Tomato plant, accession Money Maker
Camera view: bottom (45 deg); turntable rotation: 180 degrees
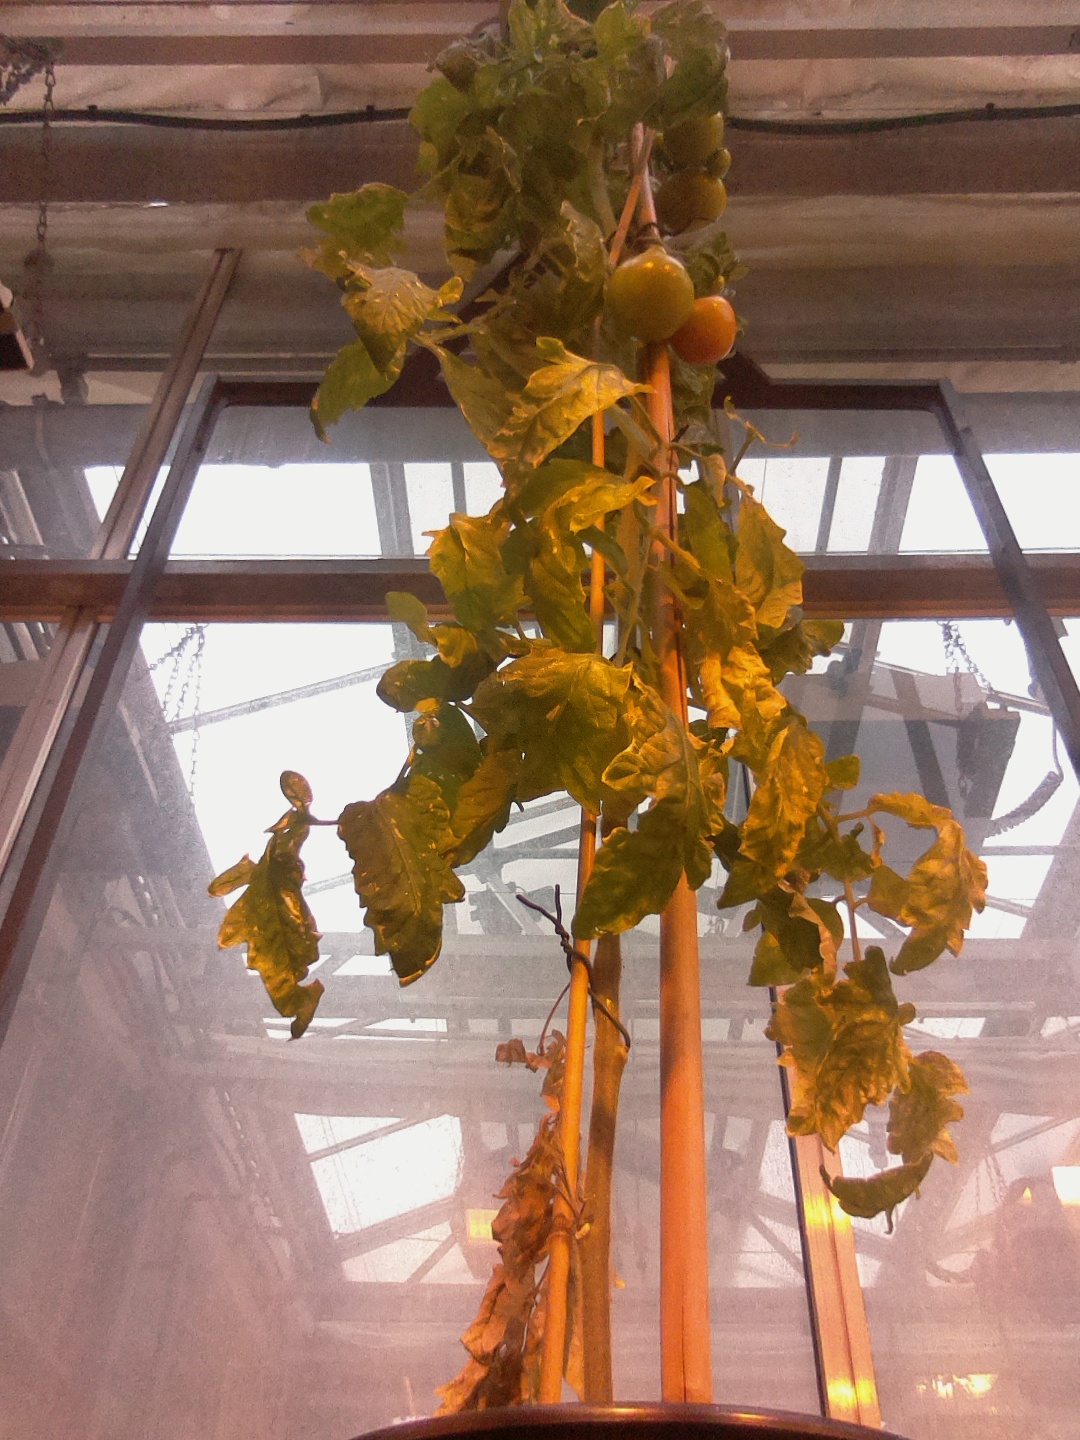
BBCH growth stage 80: fruits start showing typical ripe color (orange -> red)